Italian cruiser Minerva

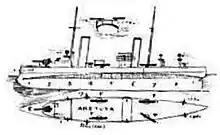
Plan and profile of the class

The -class cruisers were derivatives of the earlier, experimental s, themselves based on the preceding cruiser . The class marked a temporary shift toward the ideas of the in Italian naval thinking. The doctrine emphasized the use of small, torpedo-armed craft to destroy expensive ironclads.